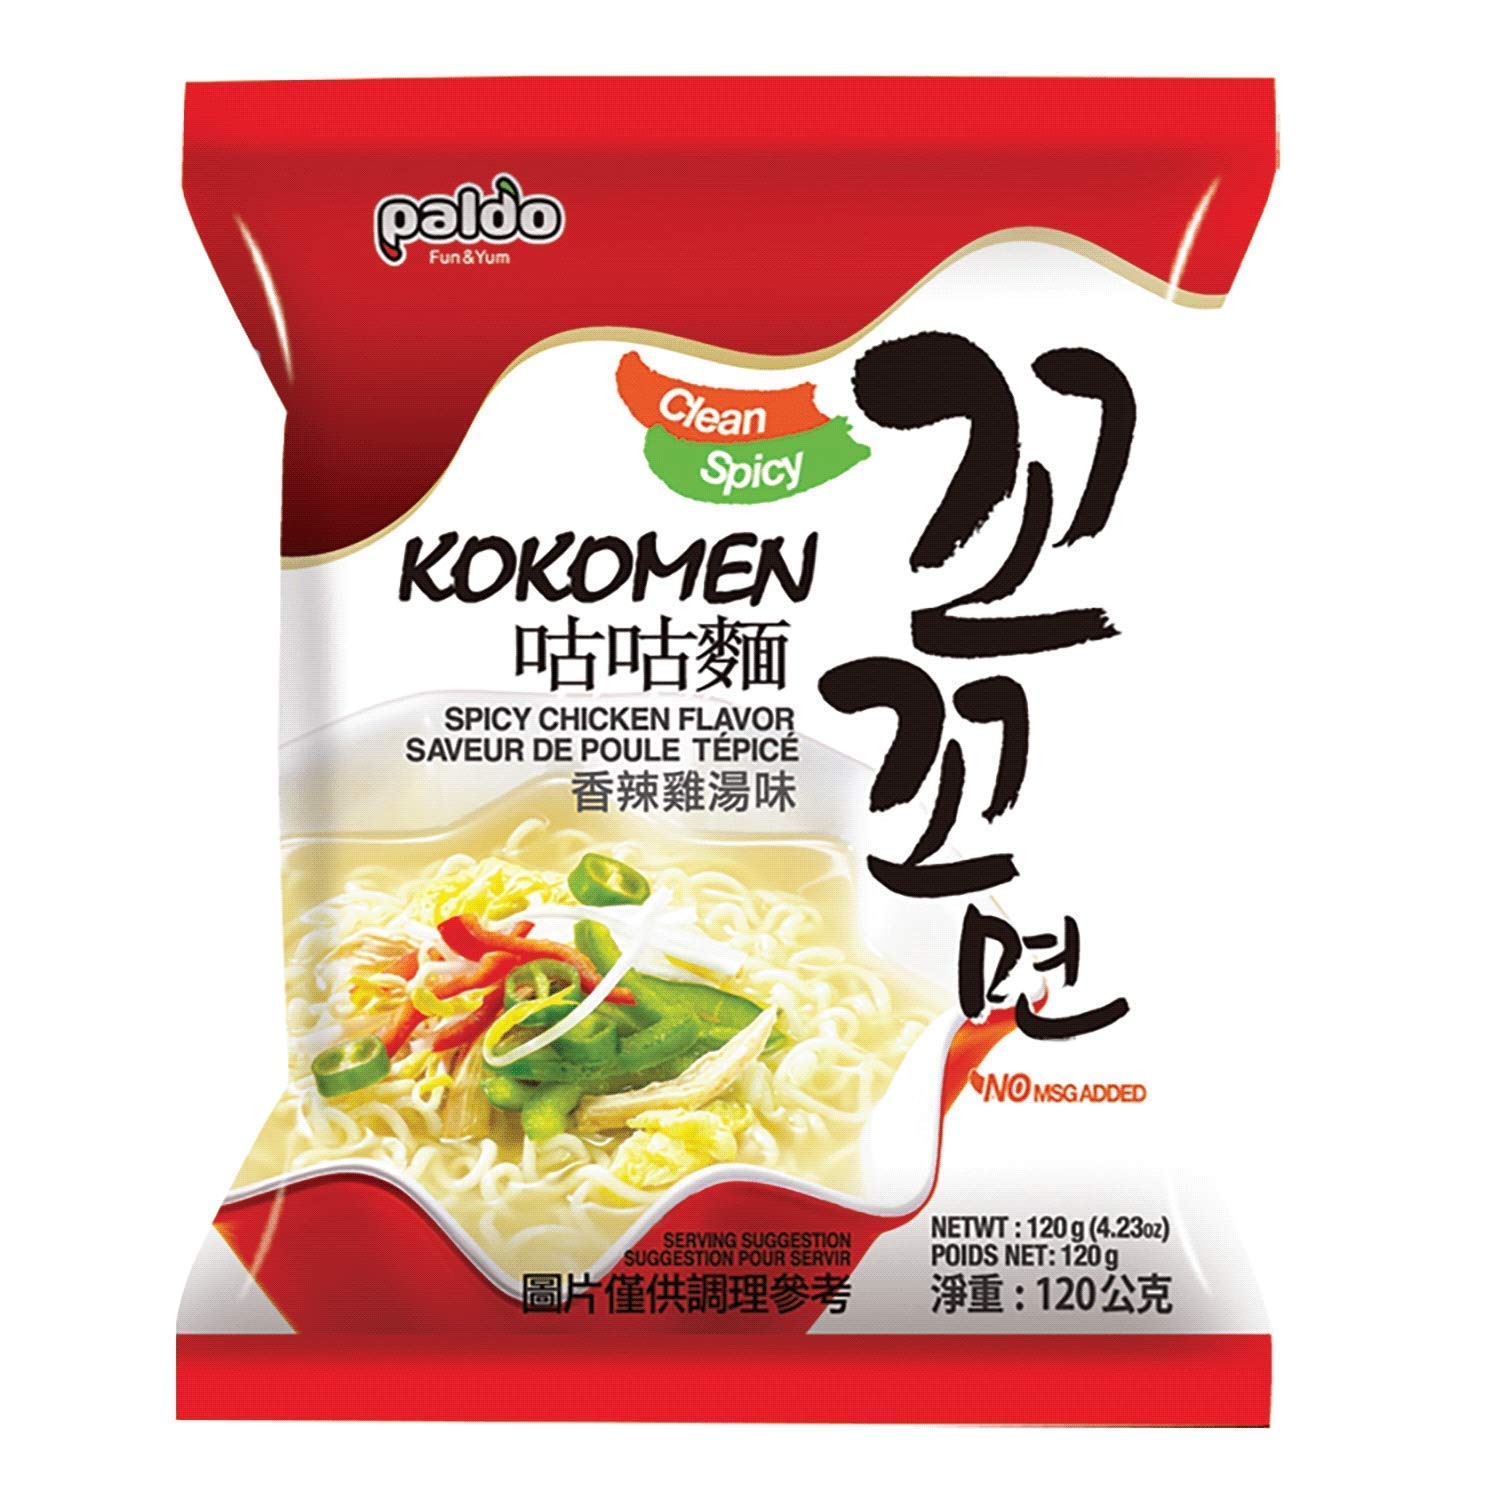
Item Name: Paldo Korean Ramen Family Pack (Kokomen)
Bullet Point 1: Paldo Korean Ramen Family Pack
Bullet Point 2: Refer to product image for additional information
Product Description: One of the most sold ramen brand in Korea.
Value: 1.0
Unit: Count

Price: 14.95